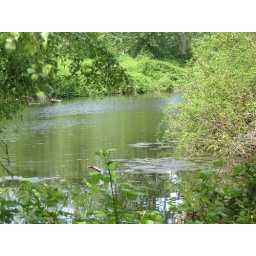
A shot of the Mercer Slough from one of the walking trails that wind around the buildings by my office.